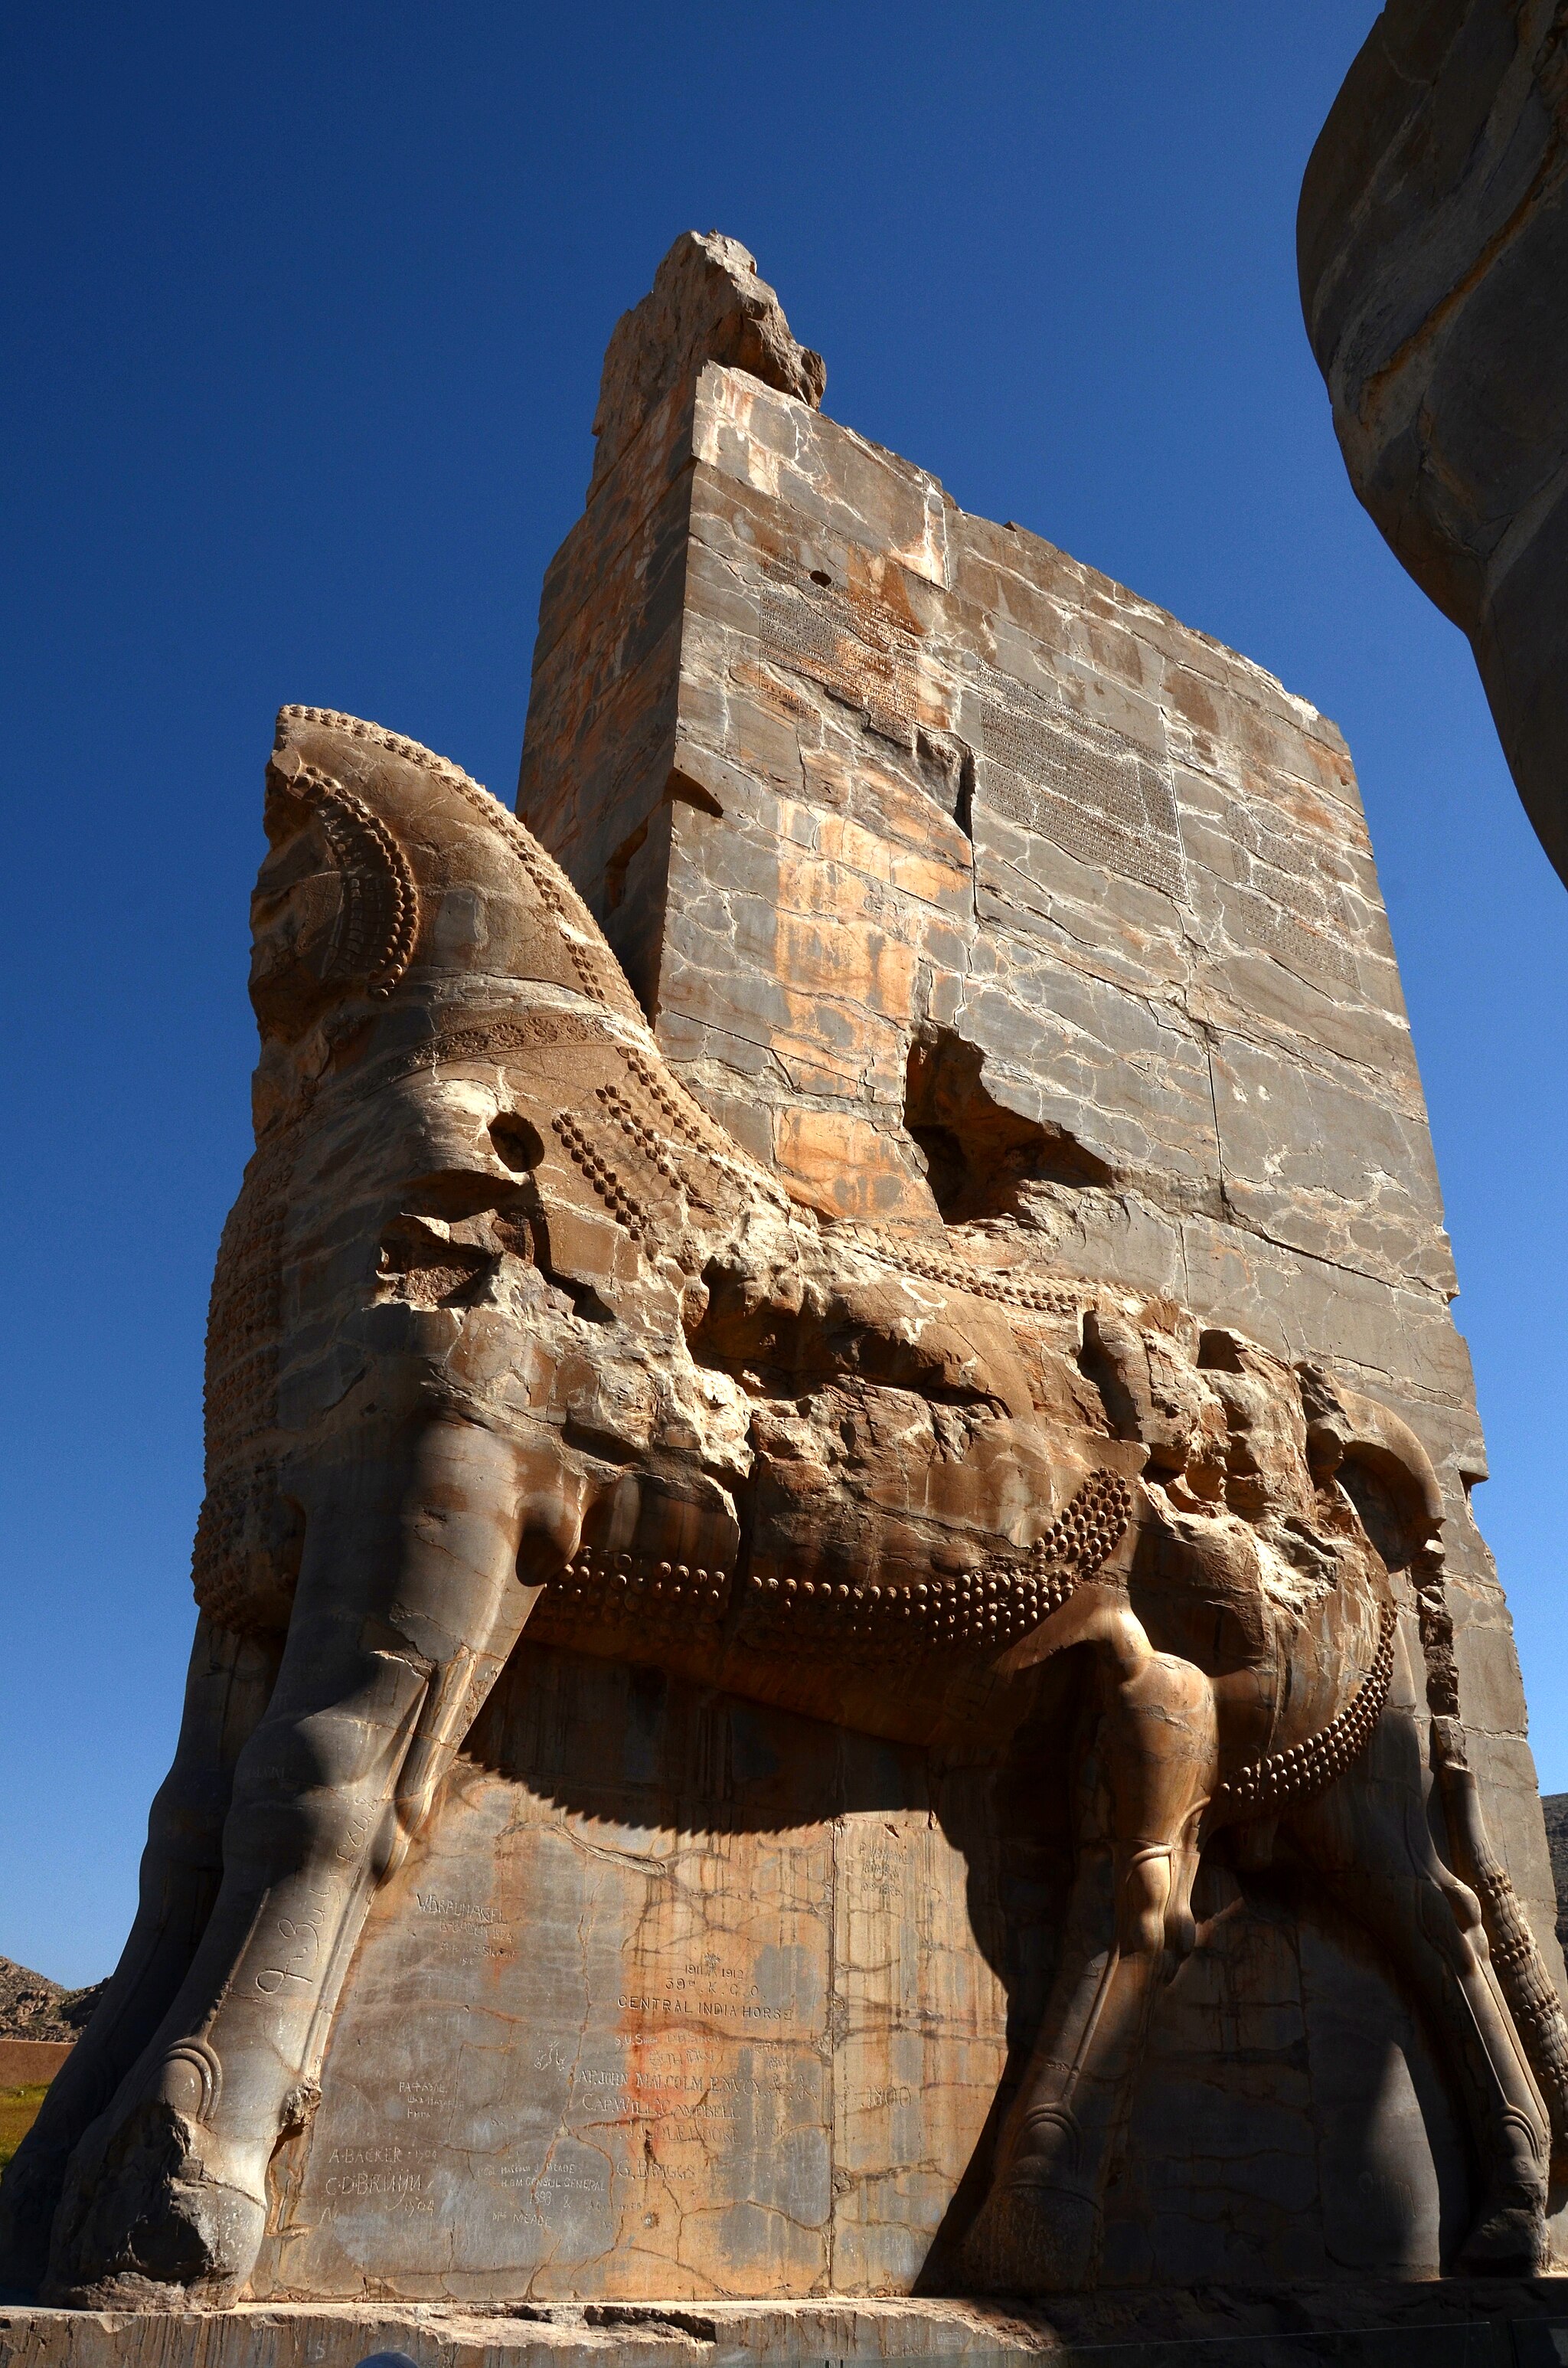
Title: Iran - Fars - Takhte Jamshid - Perspolis - panoramio
Description: Iran - Fars - Takhte Jamshid - Perspolis
Date: Taken on 26 April 2012
Categories: Panoramio files uploaded by Panoramio upload bot, Panoramio images reviewed by trusted users, Photos from Panoramio, Files with coordinates missing SDC location of creation, Iran photographs taken on 2012-04-26, Details of Gate of All Nations, Photos from Panoramio ID 1317158